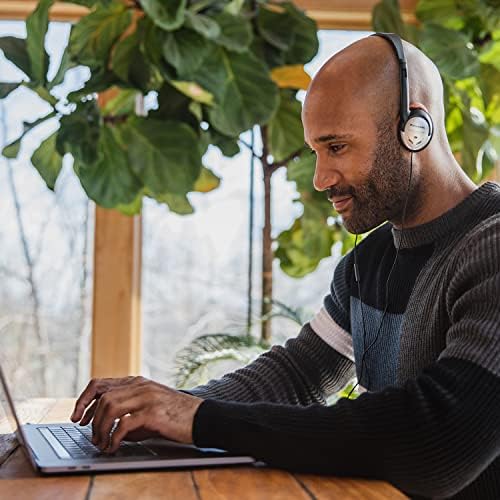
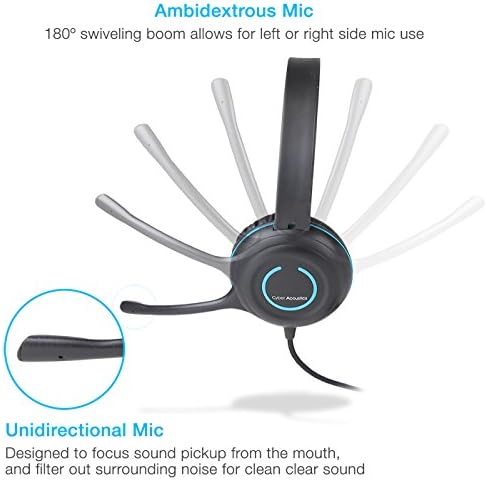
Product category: headphones
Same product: no